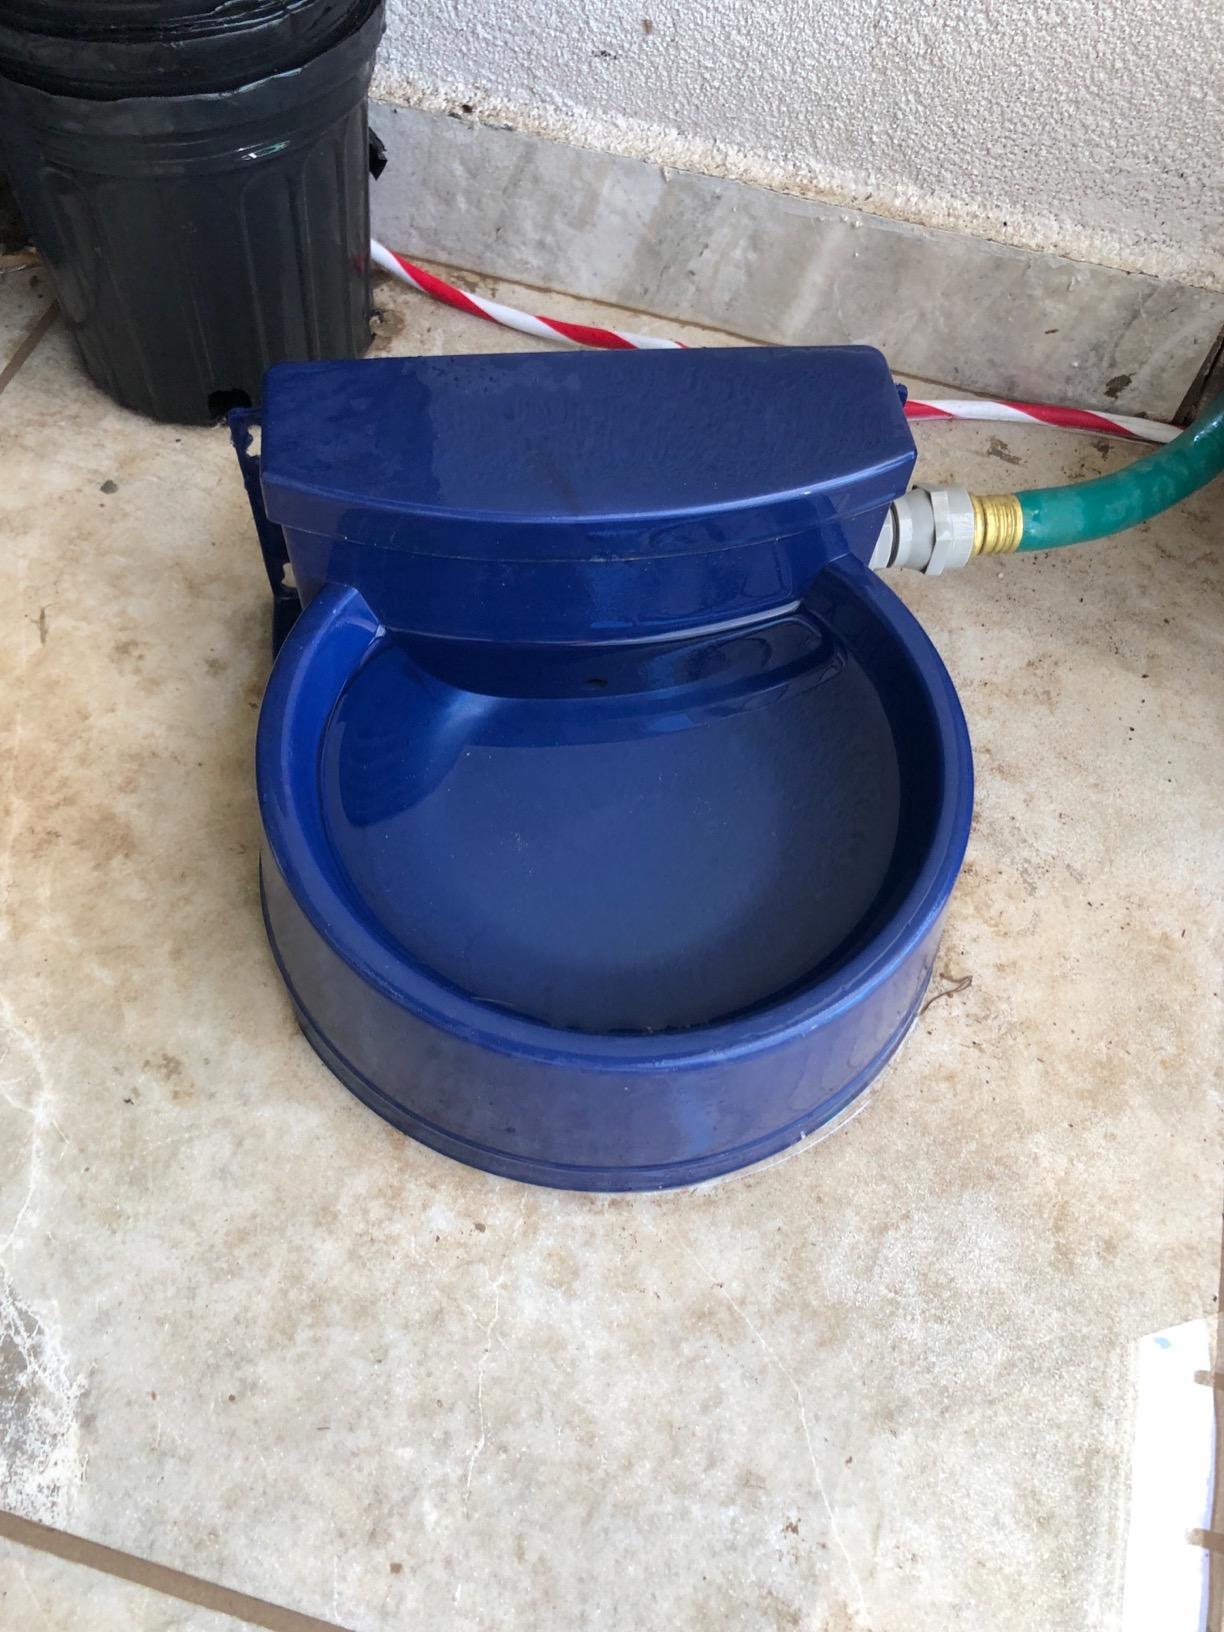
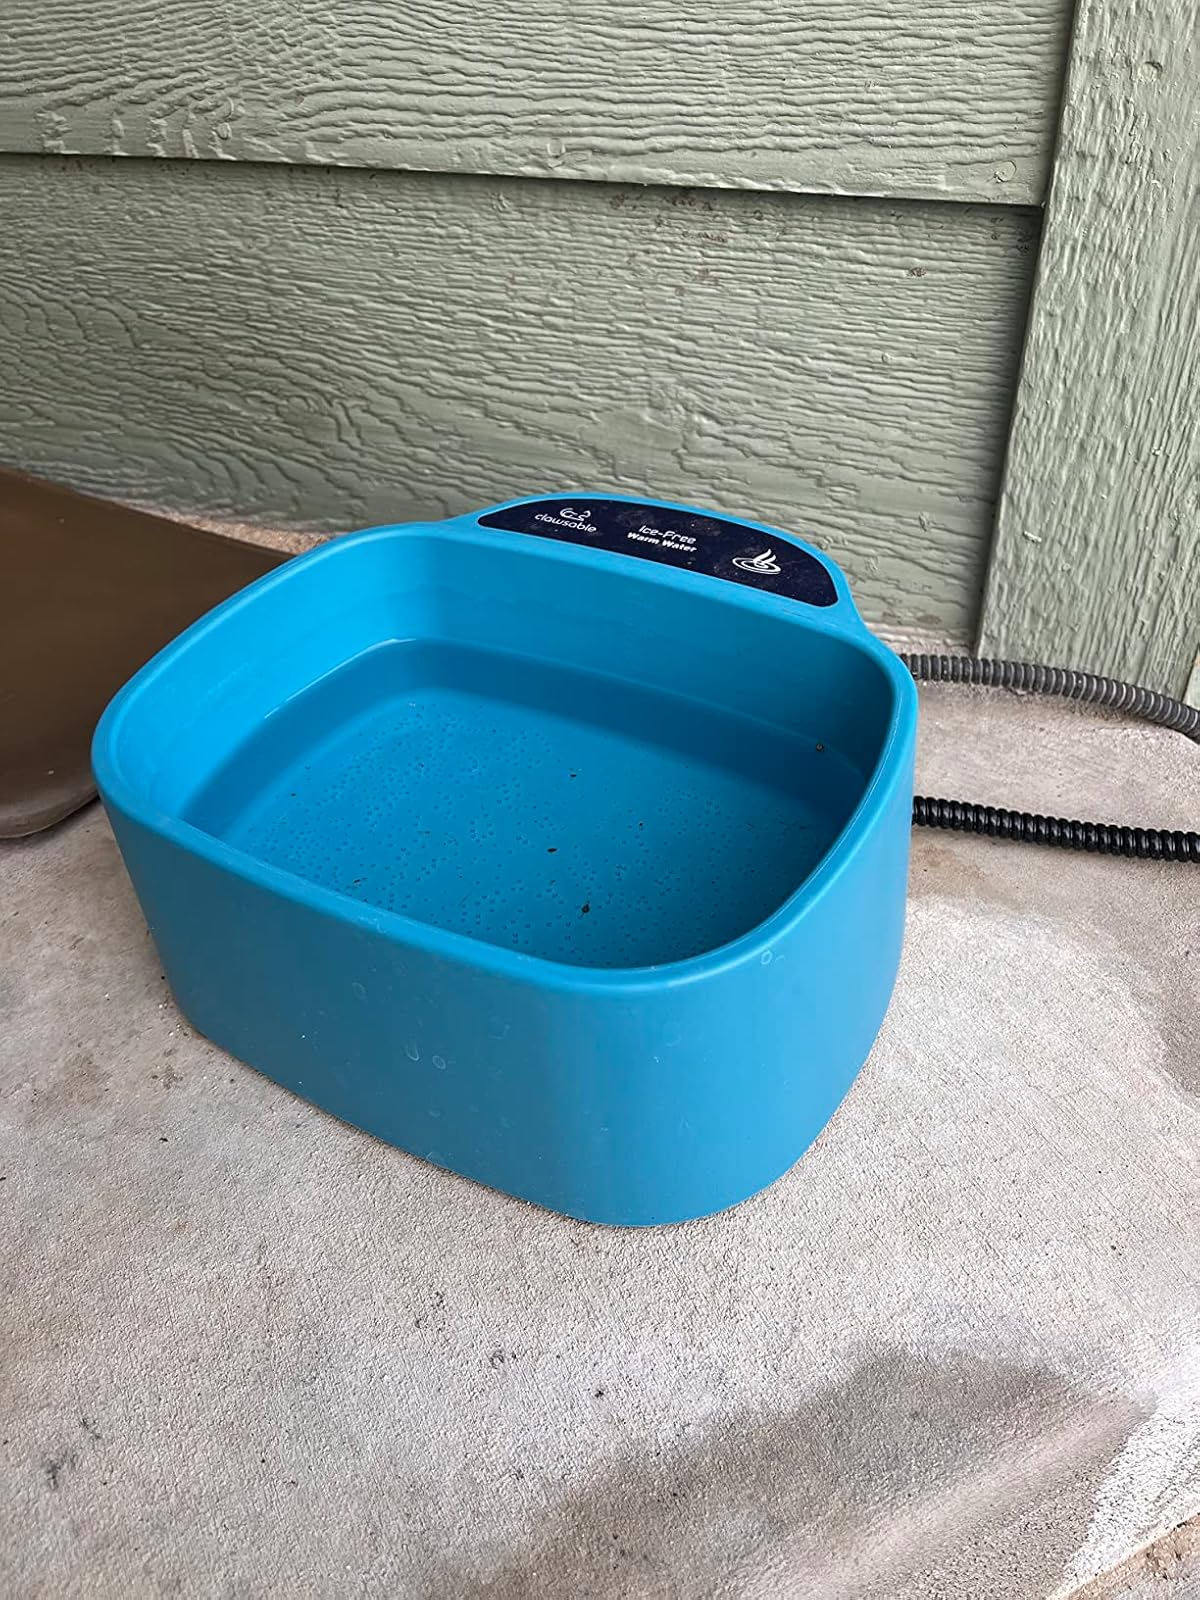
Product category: items_bowl
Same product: no